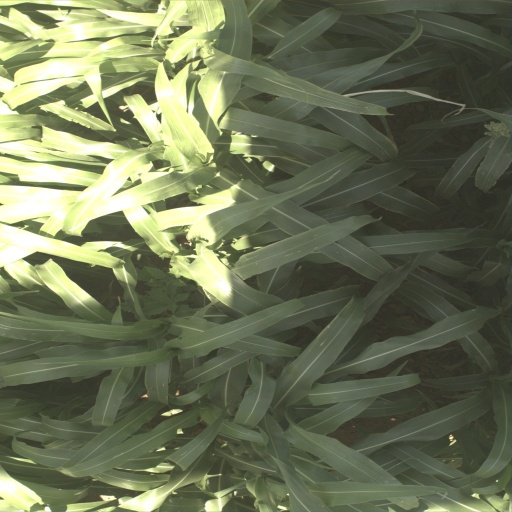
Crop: sorghum